Kitakami River

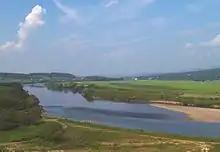
View of the Kitakami River looking north from the Takadachi Gekido in Hiraizumi, Iwate

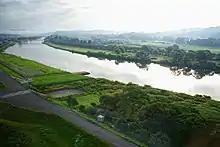
The Kitakami river flowing through Kitakami, Iwate

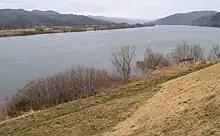
View of the Kitakami River looking south in Tome, Miyagi

The is the fourth largest river in Japan and the largest in the Tōhoku region. It is long and drains an area of . It flows through mostly rural areas of Iwate and Miyagi Prefectures. The source of the river is the Mount Nanashigure in northern Iwate, from which it flows to the south between the Kitakami Mountains and the Ōu Mountains. The river is unusual in that it has two mouths, one - called Kyukitakami River - flowing south into Ishinomaki Bay and the other flowing east into the Pacific Ocean, both in Ishinomaki City.